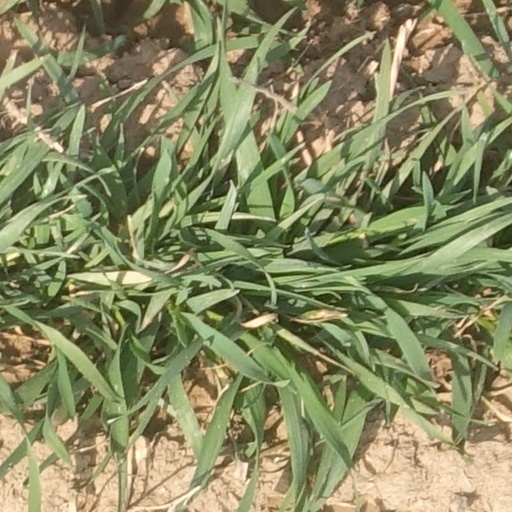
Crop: wheat